Parish Church of Trindade

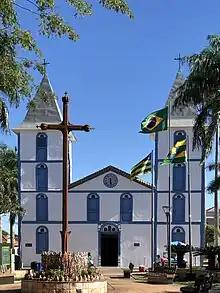
Facade of the church.

The Parish Church of Trindade (Portuguese: "Igreja Matriz de Trindade"), also known as the Parish Church of the Divine Eternal Father (Portuguese: "Igreja Matriz do Divino Pai Eterno"), is a Catholic church located in the Brazilian city of Trindade, in Goiás. It was inaugurated on September 8, 1912, by the Redemptorist missionary Antão Jorge and has been considered a Cultural Heritage of Brazil by the National Institute of Historic and Artistic Heritage since September 24, 2014.